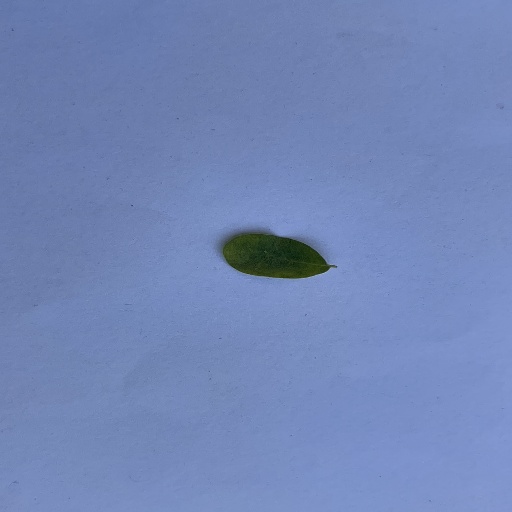
Species: Sojina
Leaf condition: Bacterial Spot